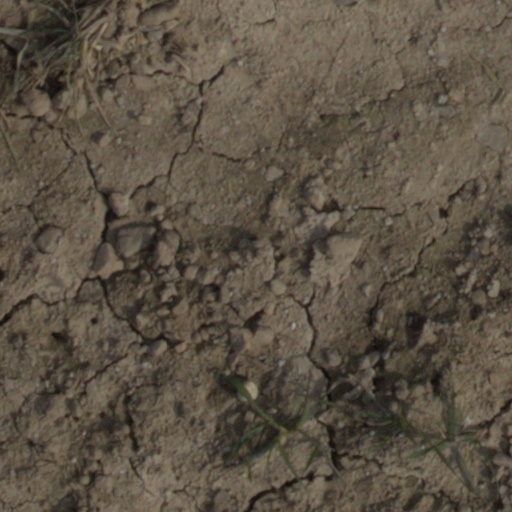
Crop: wheat